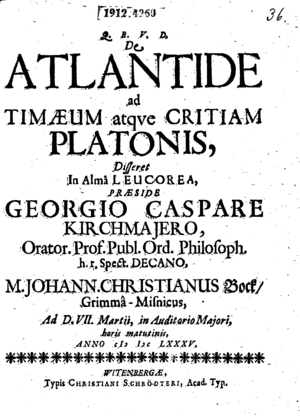
L’Atlantide est une île mythique évoquée par Platon dans deux de ses Dialogues, le Timée puis le Critias. Cette île, qu'il situe au-delà des Colonnes d'Hercule, est dédiée à Poséidon et, après avoir connu un âge d'or pacifique, évolue progressivement vers une thalassocratie conquérante dont l'expansion est arrêtée par Athènes, avant que l'île ne soit engloutie par les flots dans un cataclysme provoqué à l'instigation de Zeus.